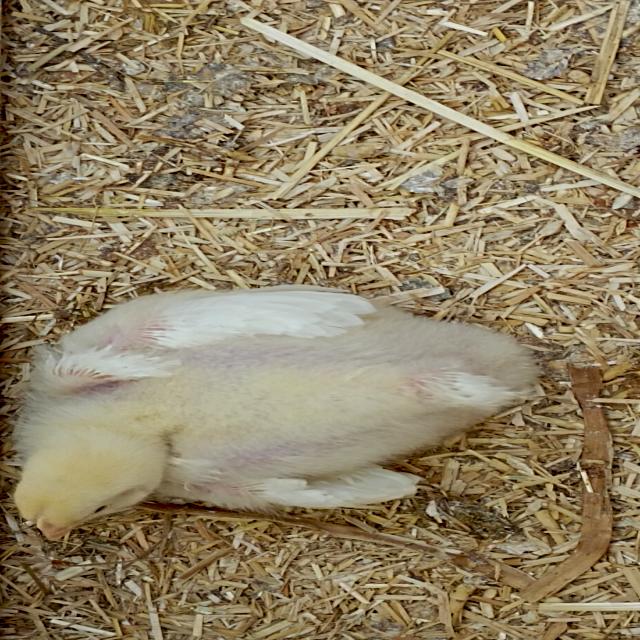
Weight: 371 g